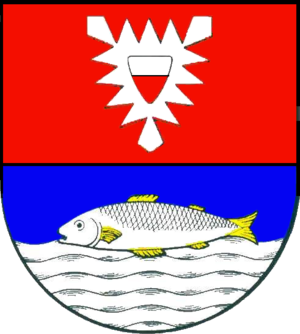
Wilster est une ville d'Allemagne dans le Schleswig-Holstein sur la rive de l'Elbe, à 45 km au nord-ouest d'Altona. Elle est située dans l'arrondissement de Steinburg et a le statut de ville indépendante.